Theories of imperialism

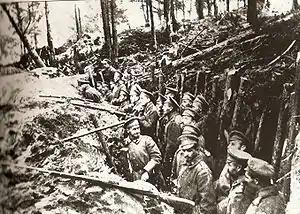
The classical theories of imperialism were written in anticipation of, or in response to, the killing of the First World War.

Rosa Luxemburg followed Marx's interpretation of the expansion of the capitalist mode of production very closely. In "The Accumulation of Capital", published in 1913, Luxemburg drew on a close reading of Marx to make several arguments about Imperialism. First, she argued that Marx had made a logical error in his analysis of extended reproduction, which would make it impossible for goods to be sold at prices high enough to cover the costs of reinvestment, meaning that buyers external to the capitalist system would be required for capitalist production to remain profitable. Second, she argued that capitalism is surrounded by pre-capitalist economies, and that competition forces capitalist firms to expand into these economies and ultimately destroy them. These competing drives to exploit and destroy pre-capitalist societies led Luxemburg to the conclusion that capitalism would end once it ran out of pre-capitalist societies to exploit, leading her to campaign against war and colonialism.